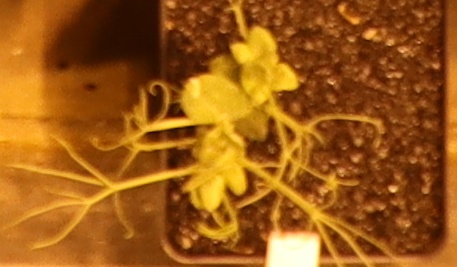
Label: Field Pea